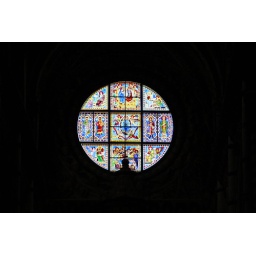
Siena - Stained glass window in the Cattedrale di Santa Maria Assunta